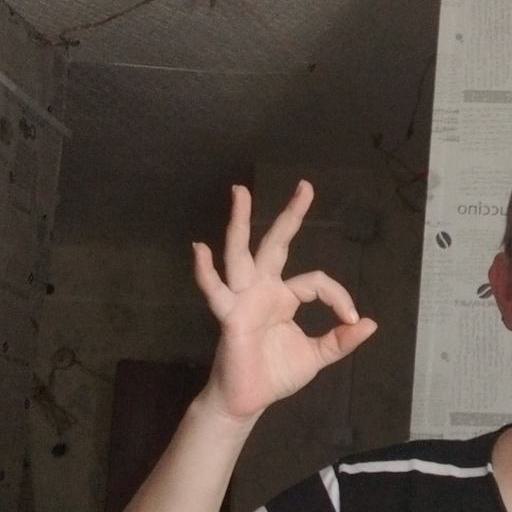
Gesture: ok